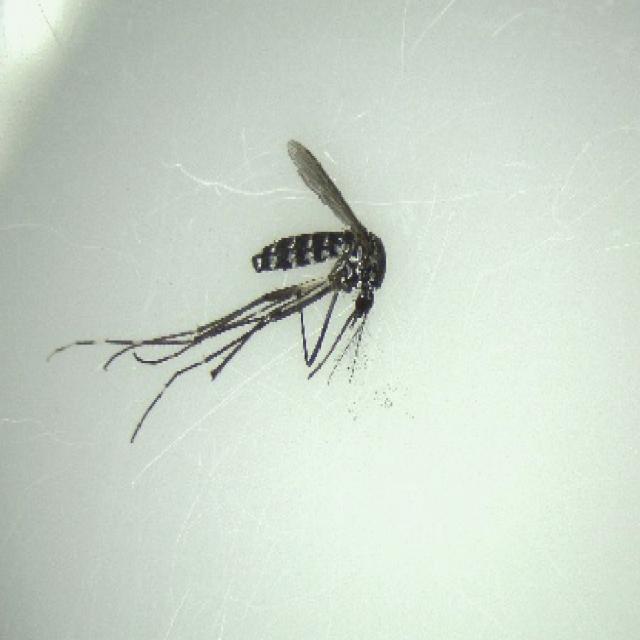
Species: aedes_albopictus